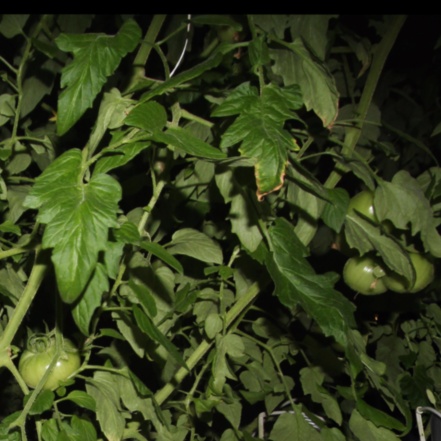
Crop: tomato